Dayana González

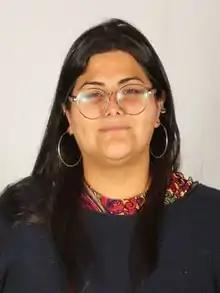

Dayana Alejandra González Araya (born 31 October 1987) is a Chilean political activist who was elected as a member of the Chilean Constitutional Convention.